Pierres, Eure-et-Loir

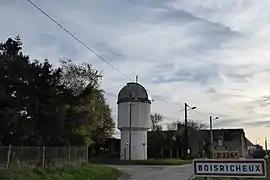
The Boisricheux Observatory in Pierres

Pierres is a commune in the Eure-et-Loir department in northern France.